Brooklyn Nine-Nine season 4

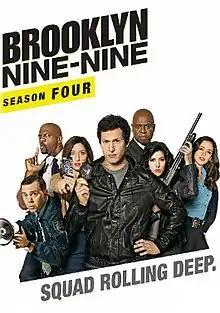
DVD cover

The fourth season of the television sitcom "Brooklyn Nine-Nine" premiered September 20, 2016 on Fox and ended May 23, 2017 with 22 episodes.